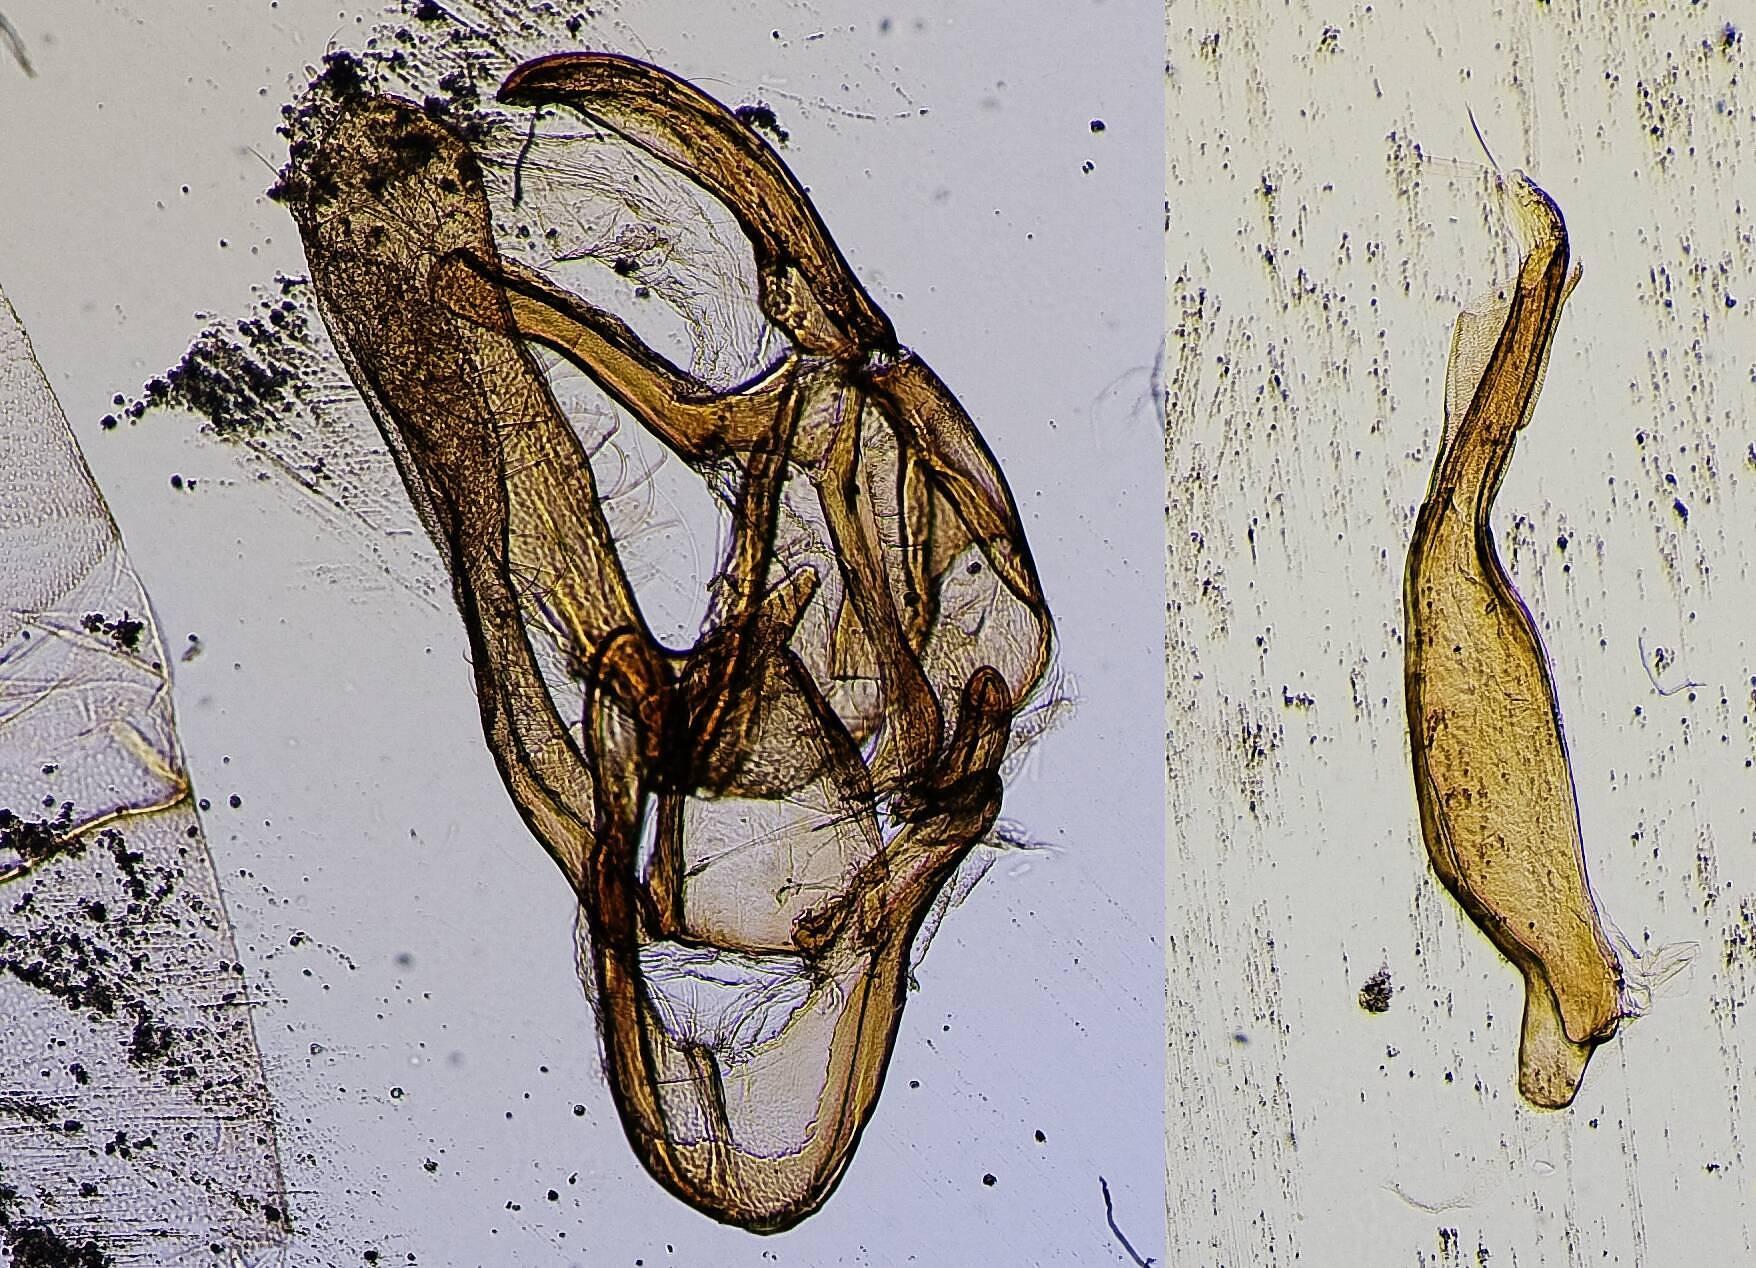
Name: Cacographis undulalis
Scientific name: Cacographis undulalis Schaus, 1913
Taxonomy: Animalia, Arthropoda, Insecta, Lepidoptera, Crambidae
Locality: Juan Vinas, Unknown, Costa Rica